Moana Jackson

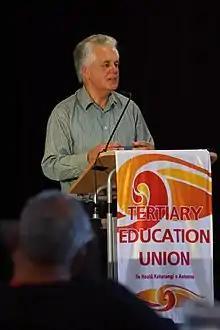
Jackson speaking at a Tertiary Education Union event in 2015

Jackson was born in Hastings, and was one of six children of Everard Jackson, an All Black rugby player, and Hineaka (Janey) Cunningham. His older brother was activist Syd Jackson. He was affiliated with the iwi of Ngāti Kahungunu on his mother's side and Ngāti Porou on his father's side. He attended Mayfair Primary School and Hastings Intermediate, and from 1959 to 1963 he attended Hastings Boys' High School, where he was a prefect in his last year. He graduated in law and criminology at Victoria University of Wellington, and after a short period in practice took up the teaching of the Māori language. He then undertook further study in the United States, attending Arizona State University.